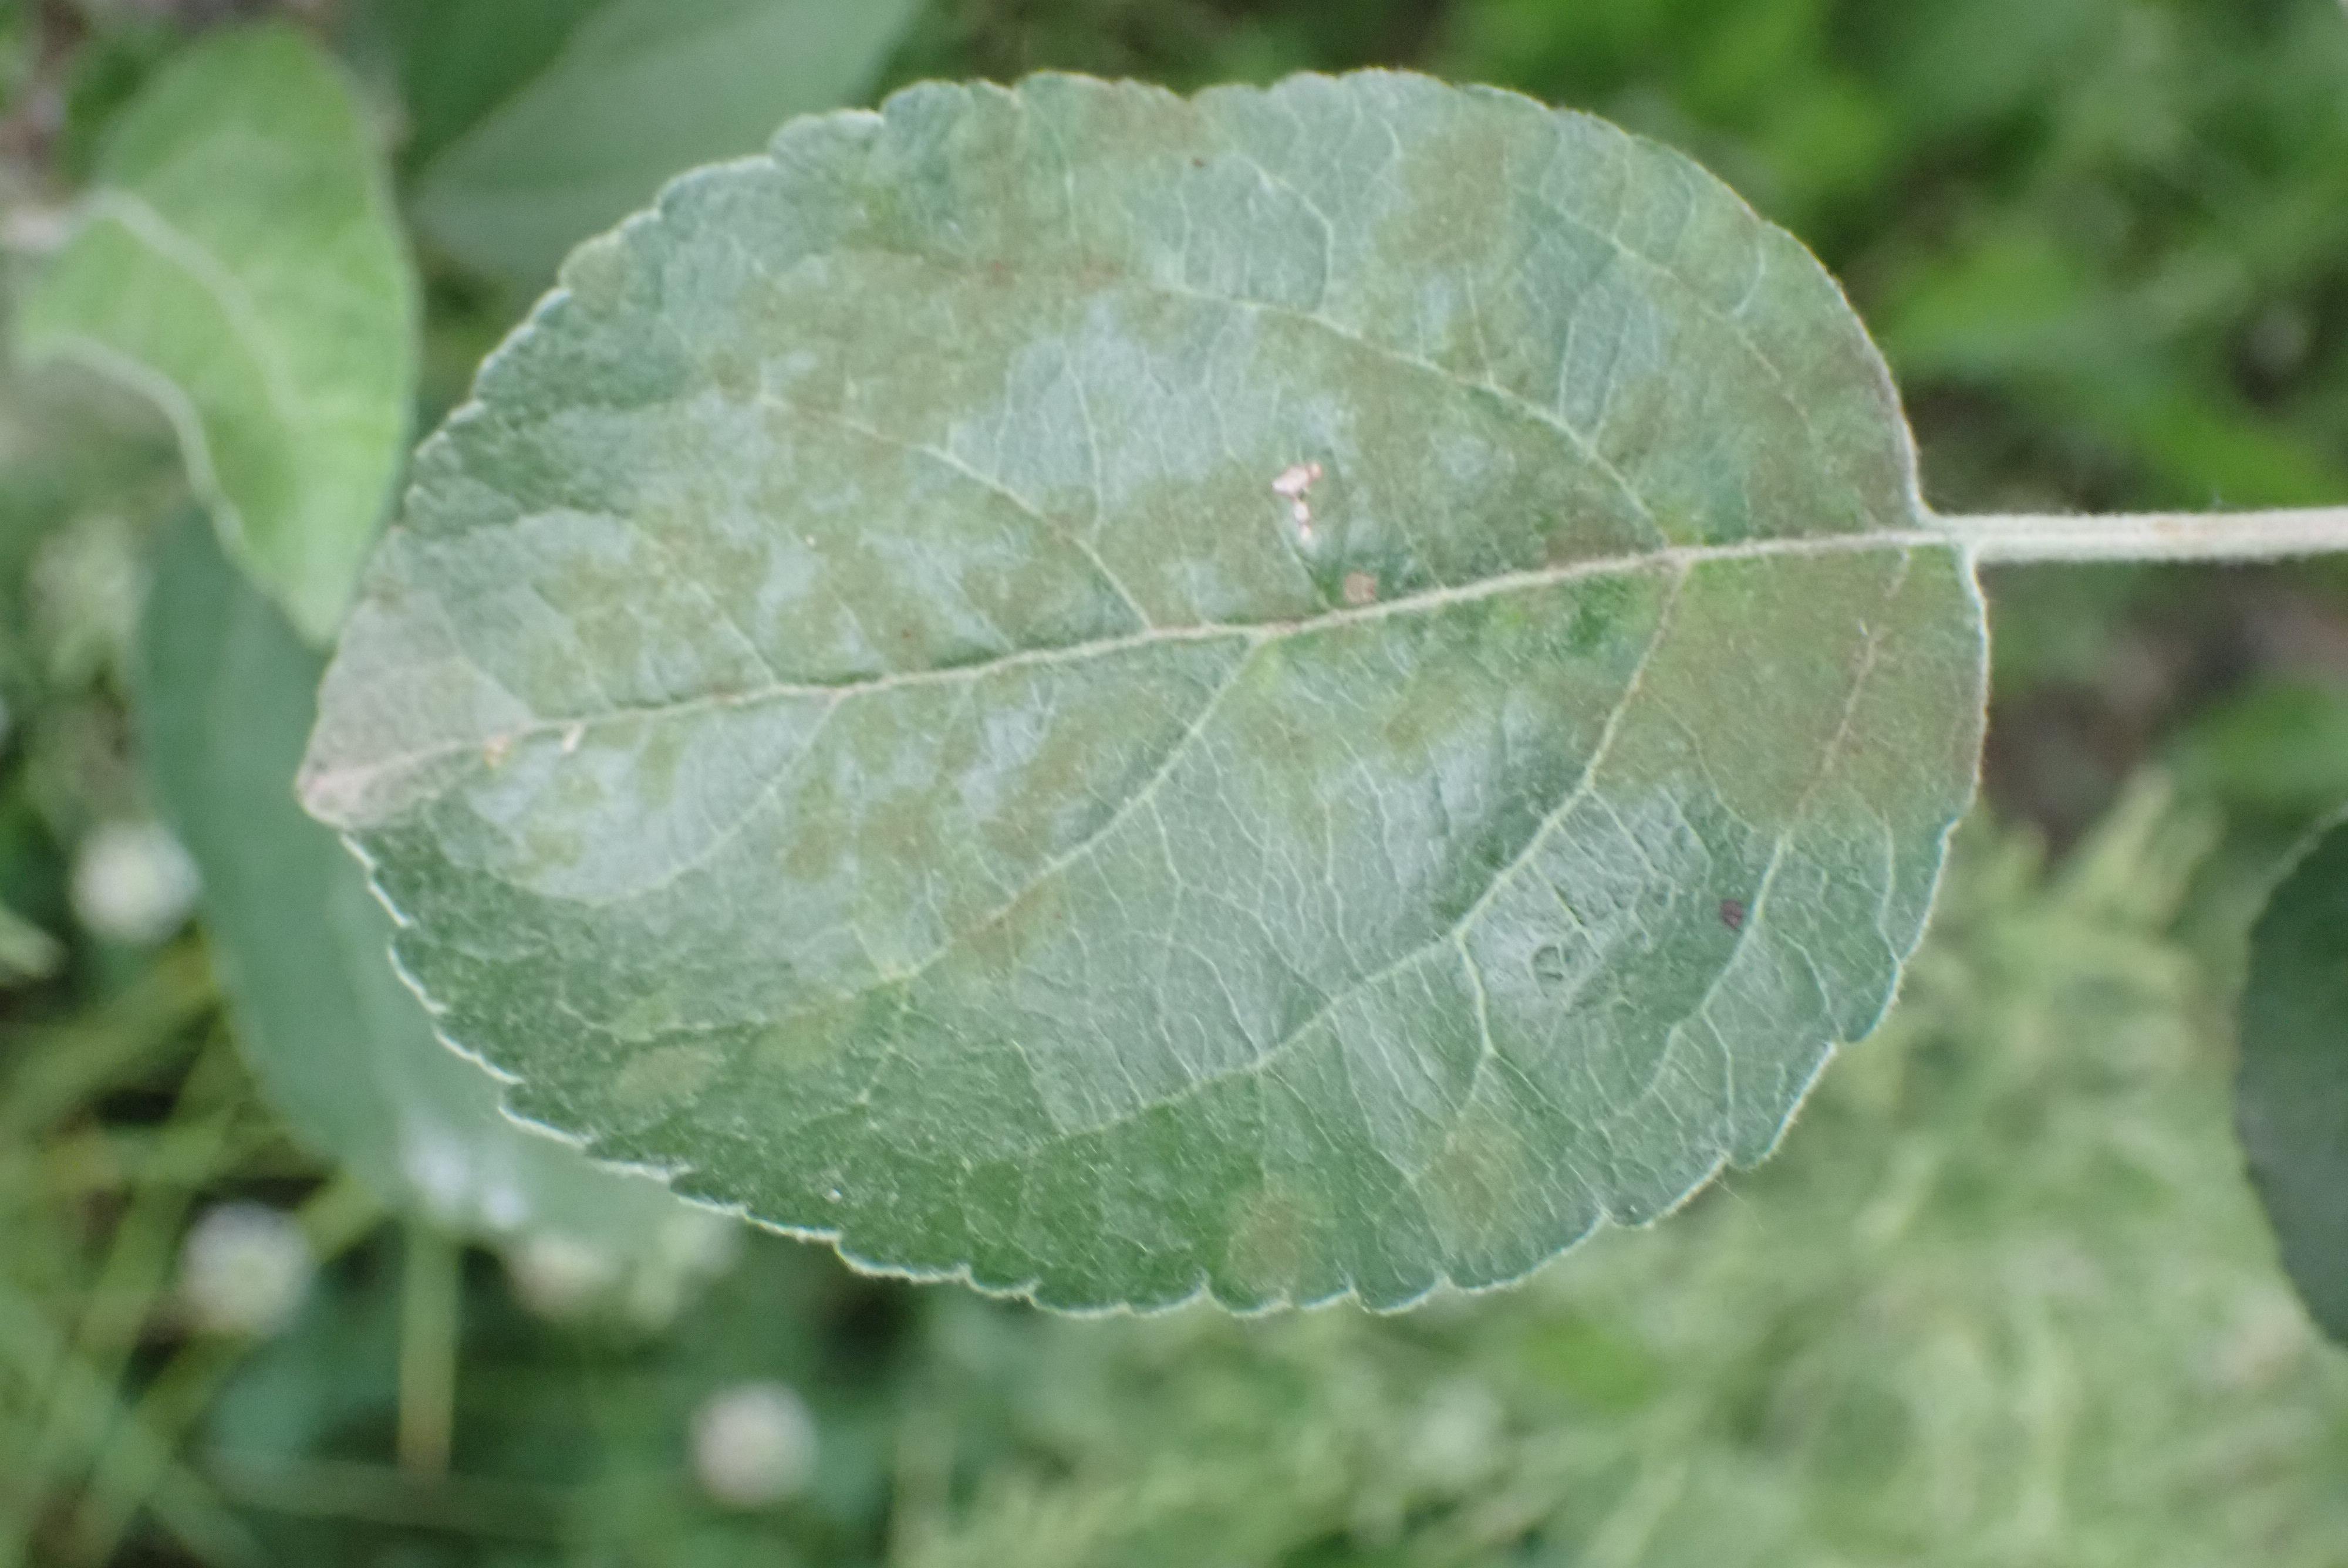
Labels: scab